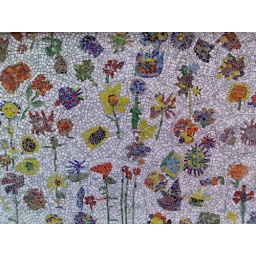
Part of a series near the Columbia Road flower market - Taken at 1:15 PM on August 13, 2006